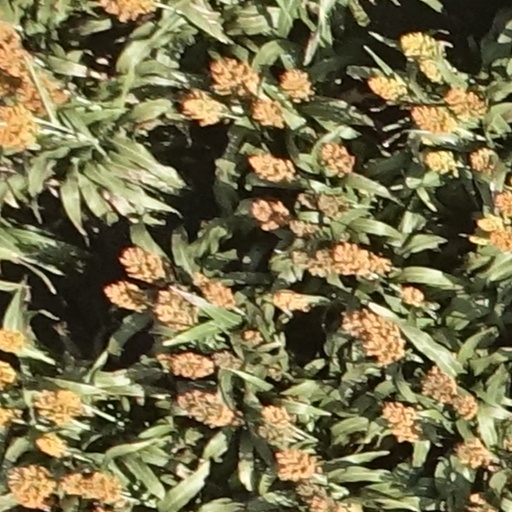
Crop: sorghum